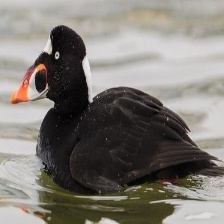
Species: SURF SCOTER
Scientific name: MELANITTA PERSPICILLATA
ImageNet parent category: drake